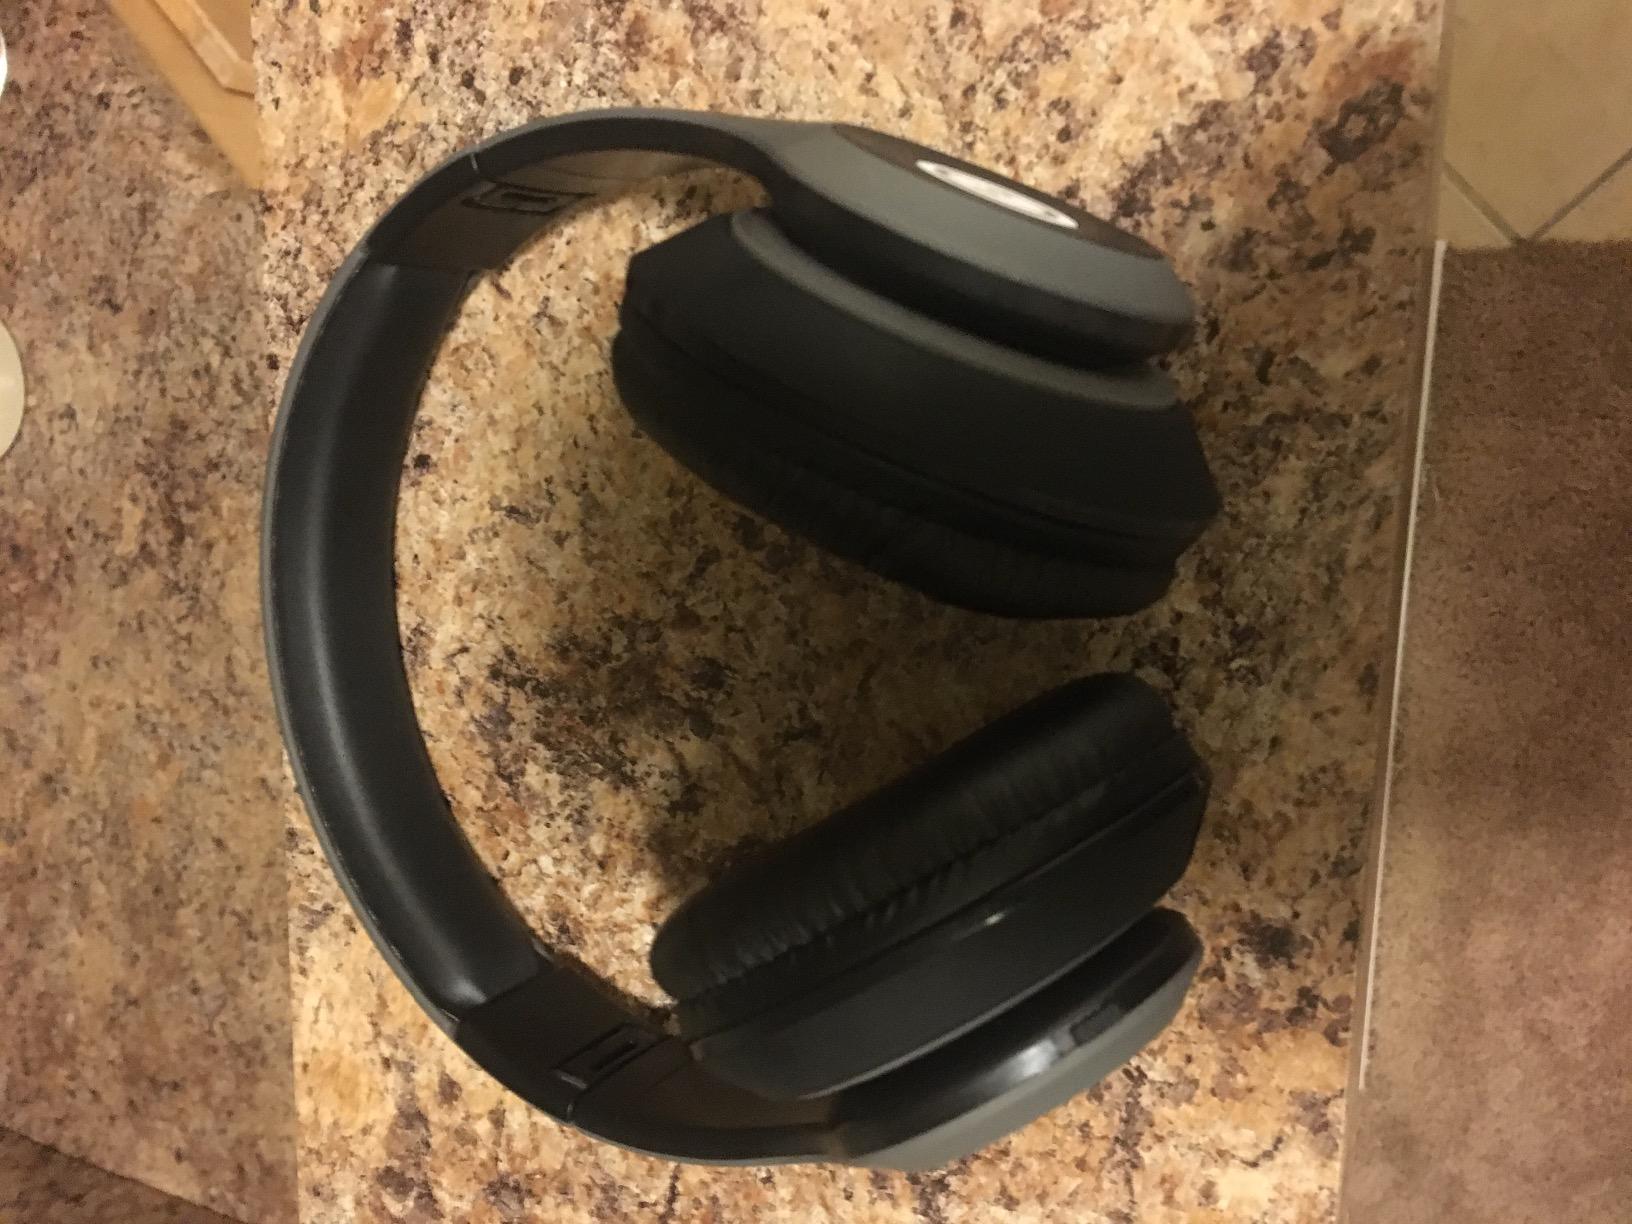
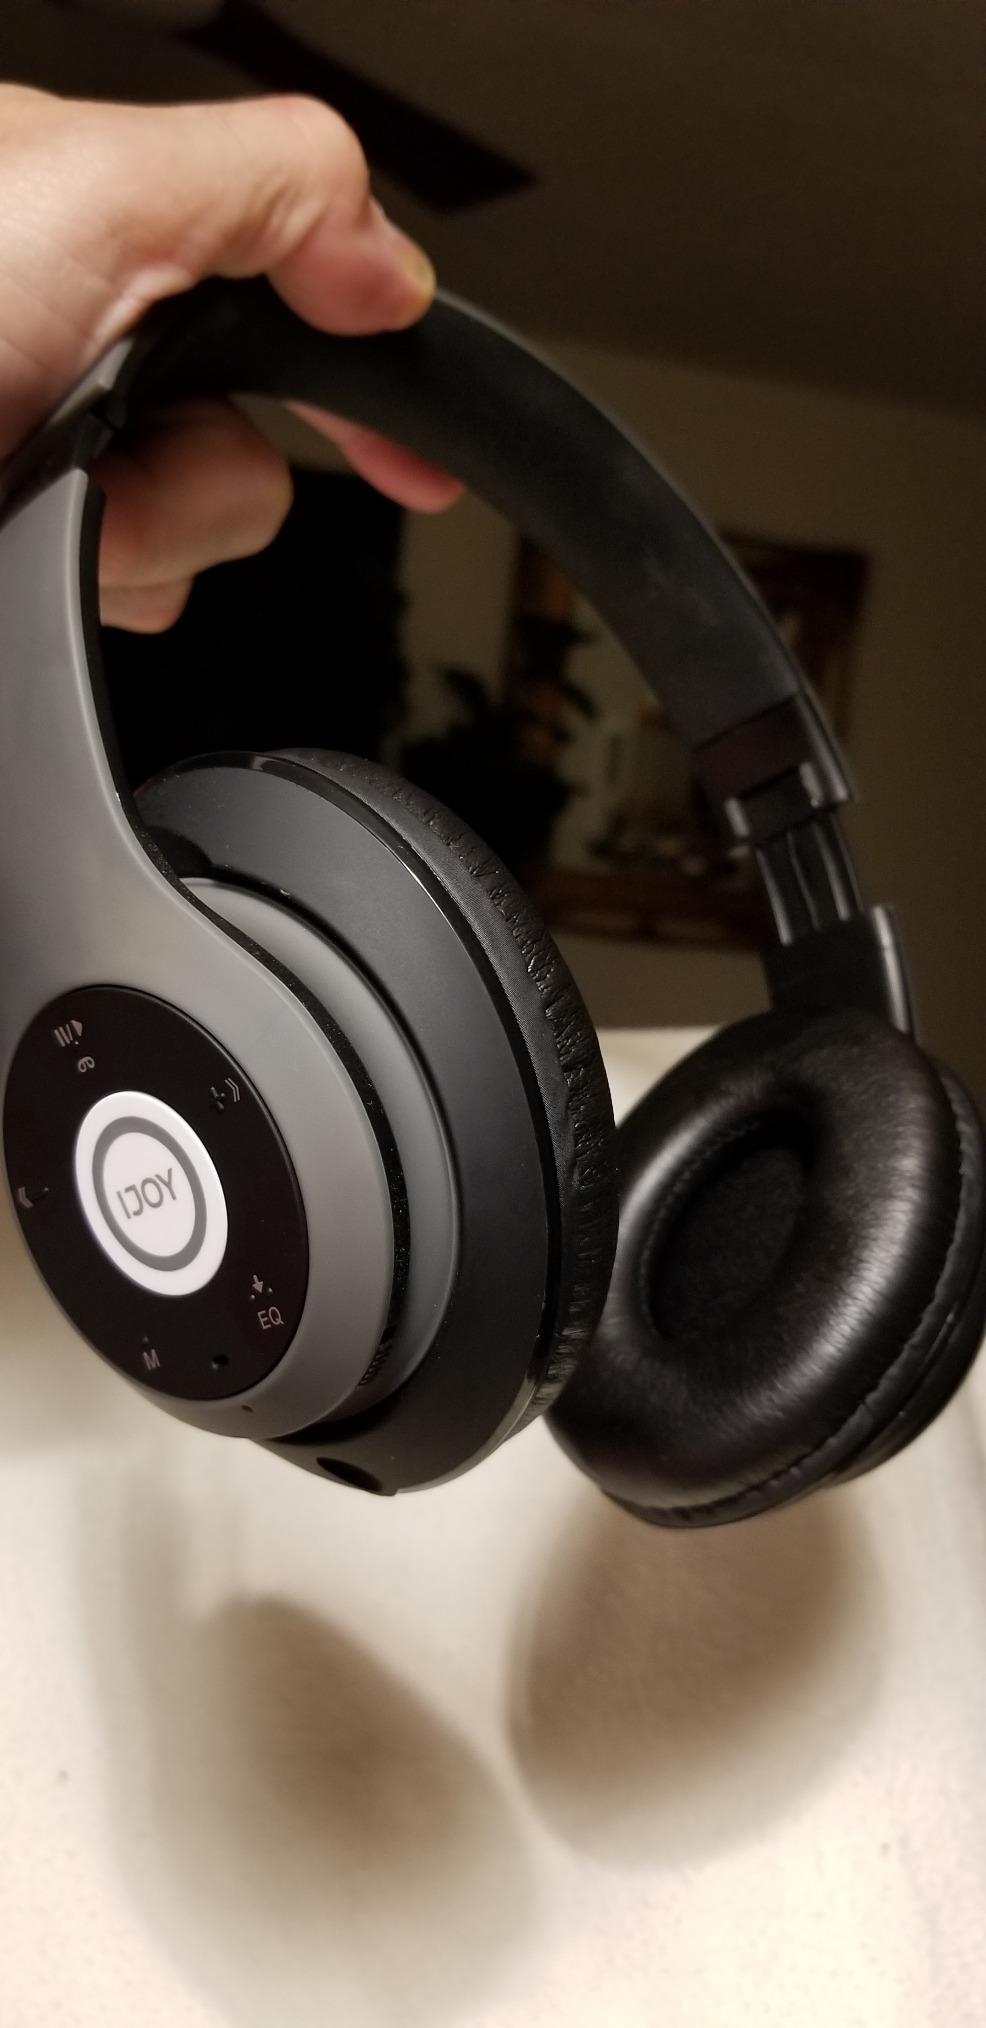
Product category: headphones
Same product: yes